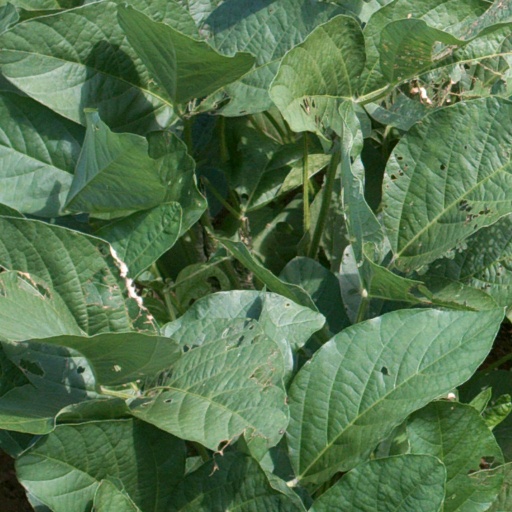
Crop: soybean